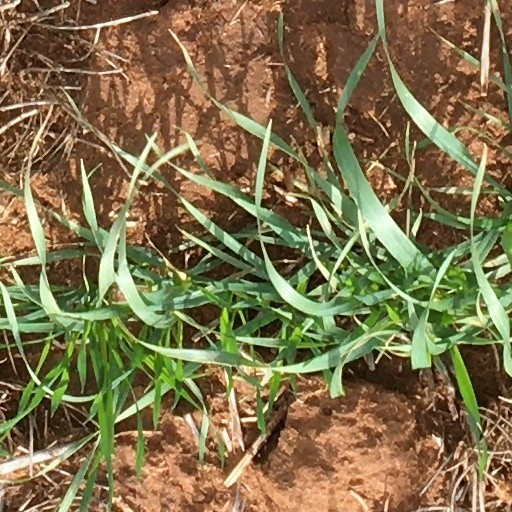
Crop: wheat